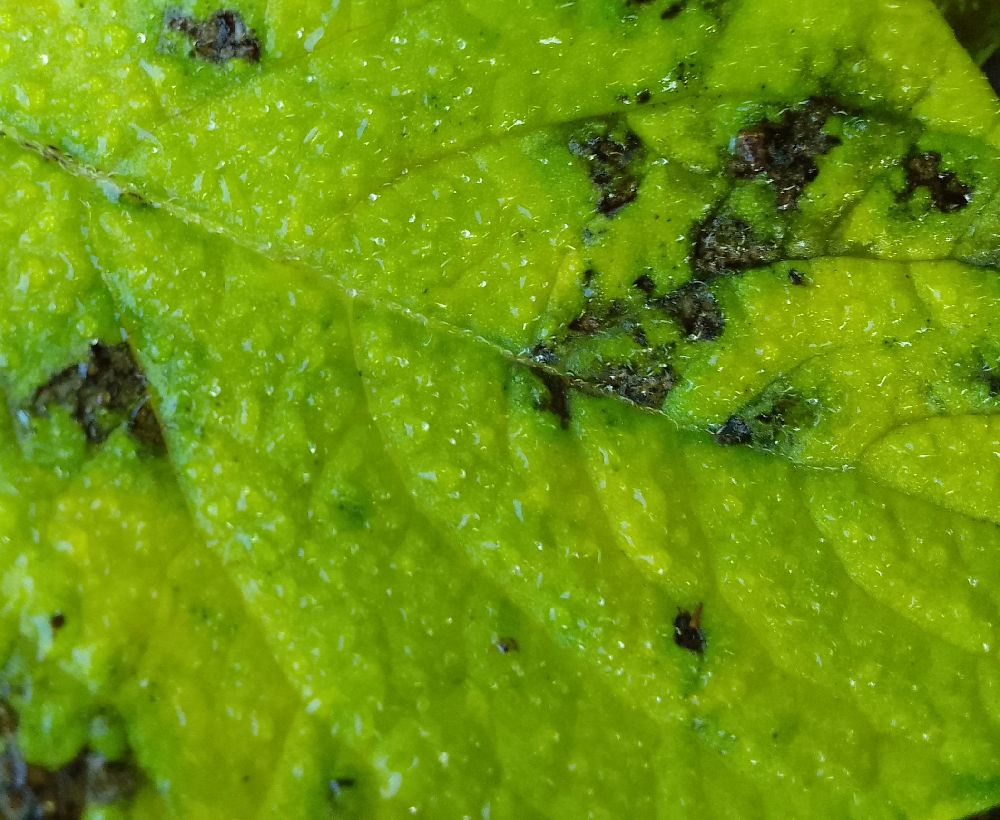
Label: Early blight